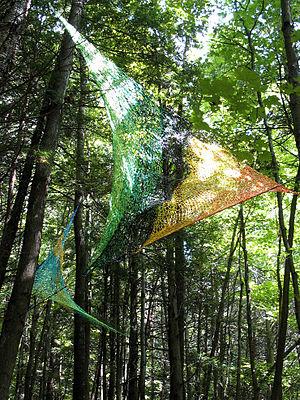
Artefact - Bois de Belle Rivière - Québec - été 2010
Les arts plastiques sont le regroupement de toutes les pratiques ou activités donnant une représentation artistique, esthétique ou poétique, au travers de formes et de volumes. C'est une matière qui prend toutes les formes possibles.
Édith Meusnier est une artiste-plasticienne contemporaine française, née le 7 juin 1950 en France.